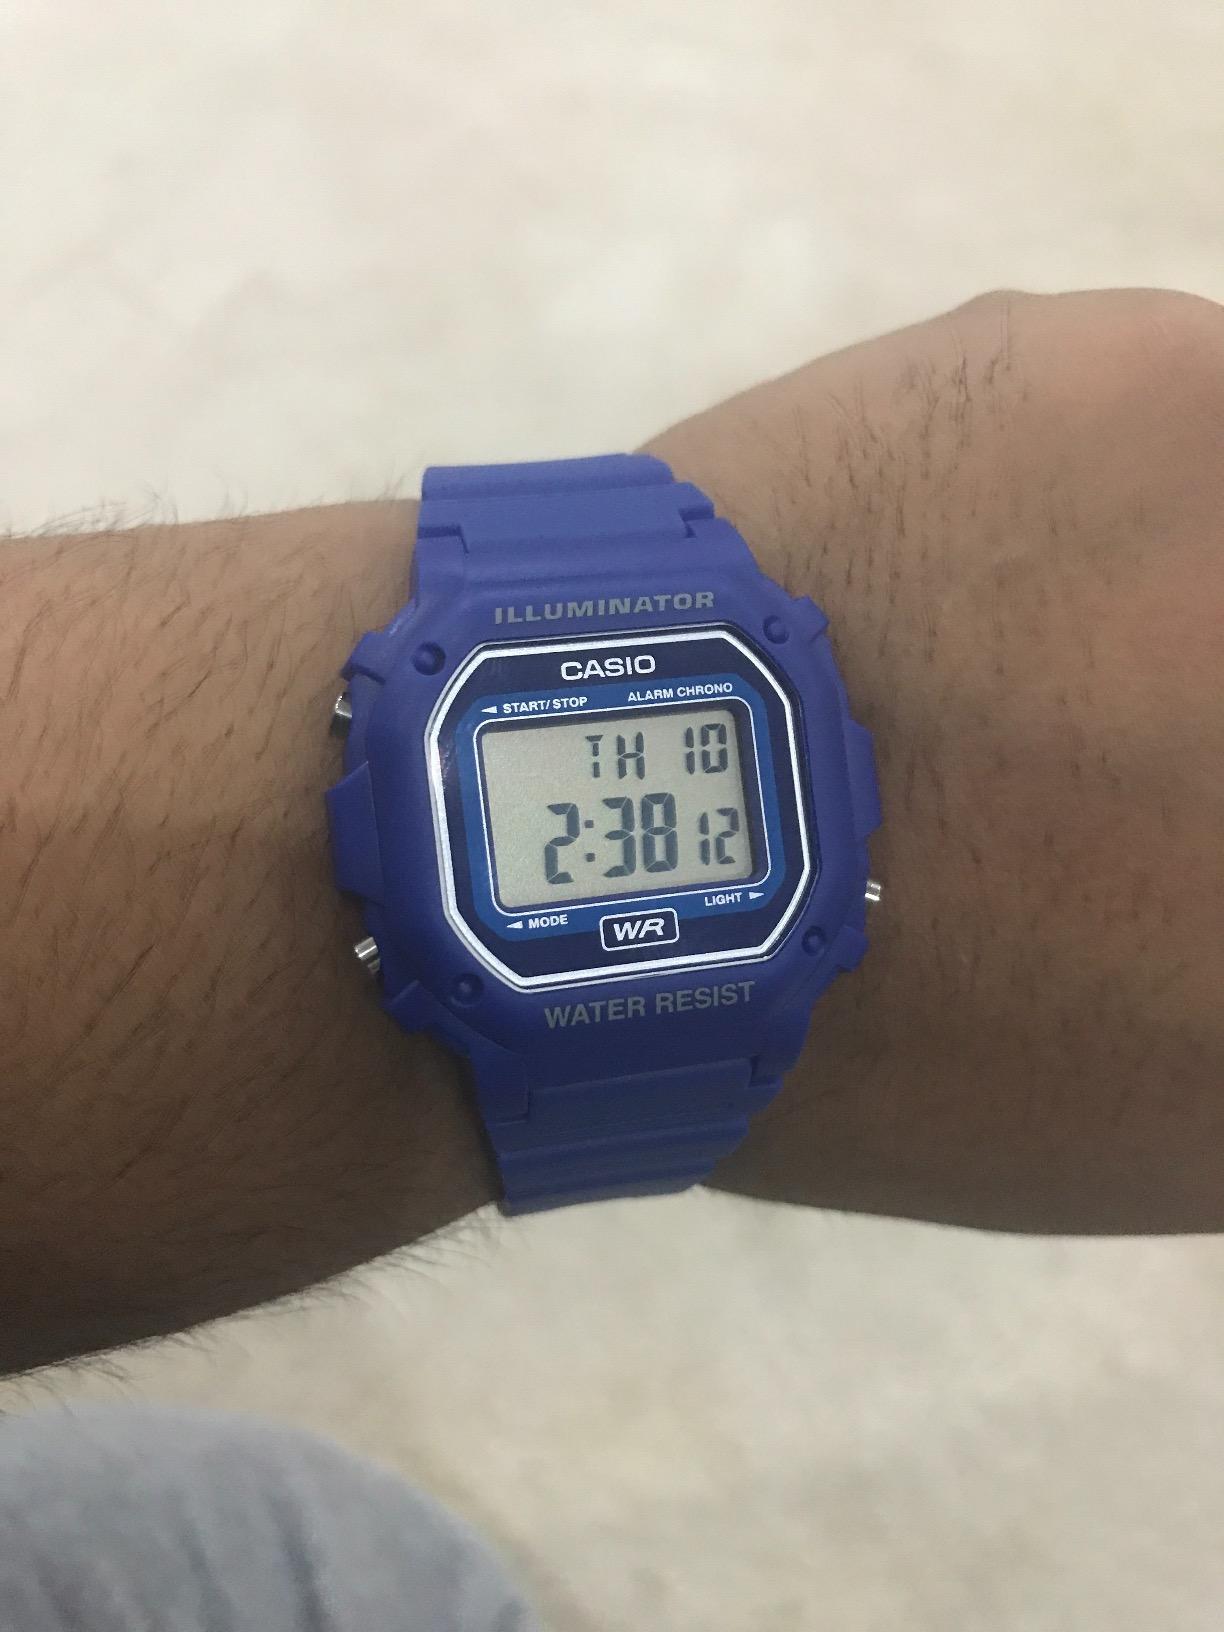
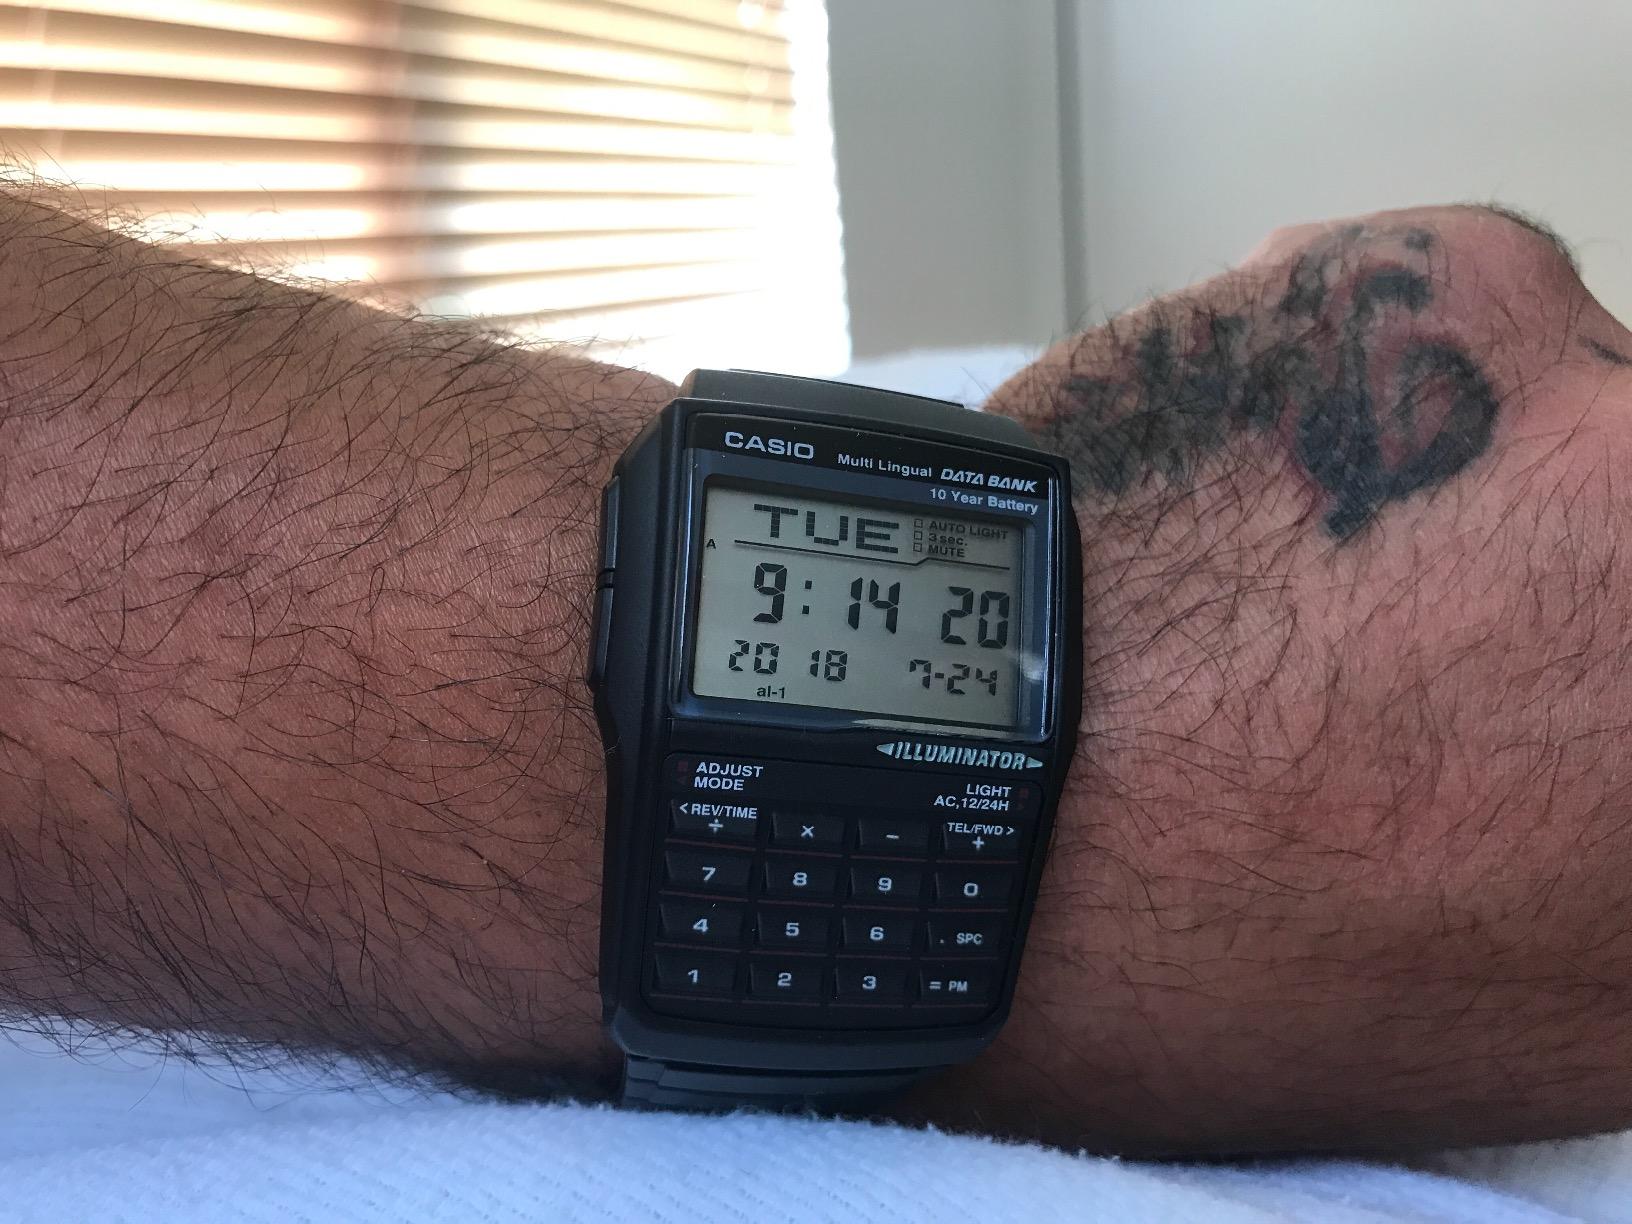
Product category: accessories_watch
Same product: no